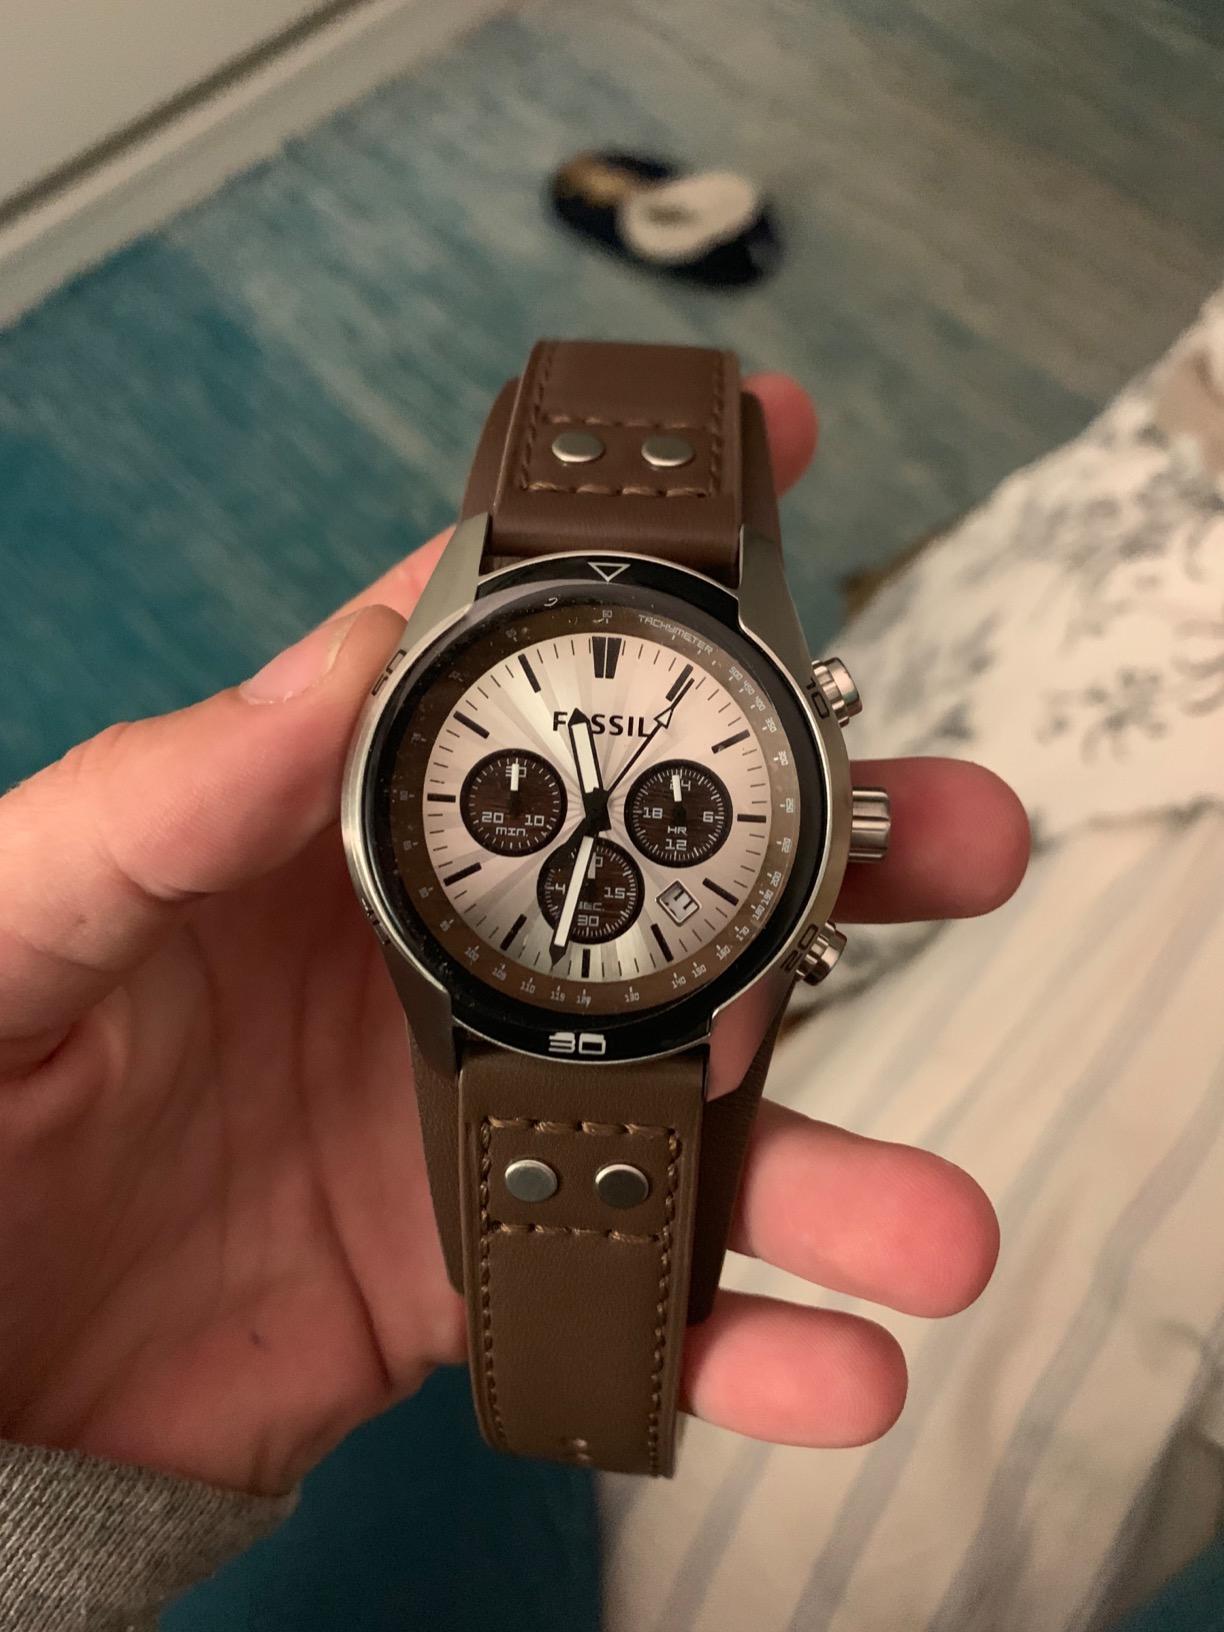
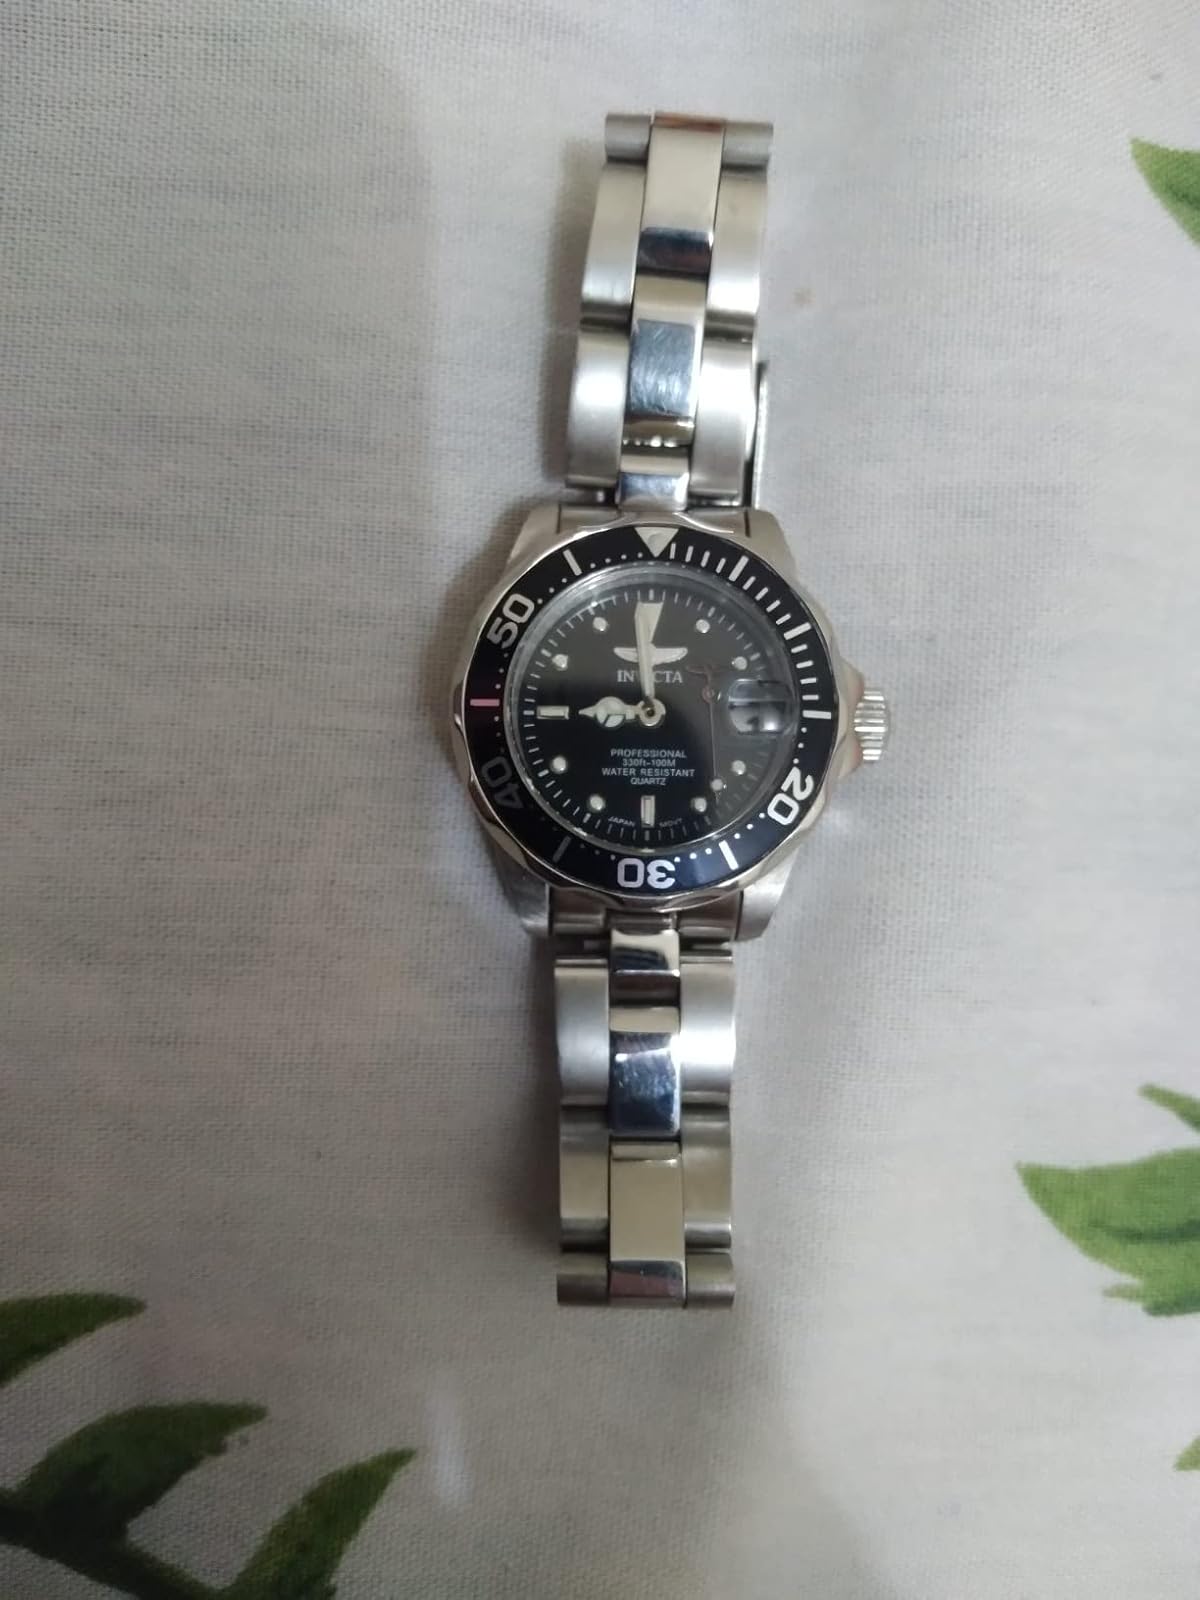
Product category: accessories_watch
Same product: no